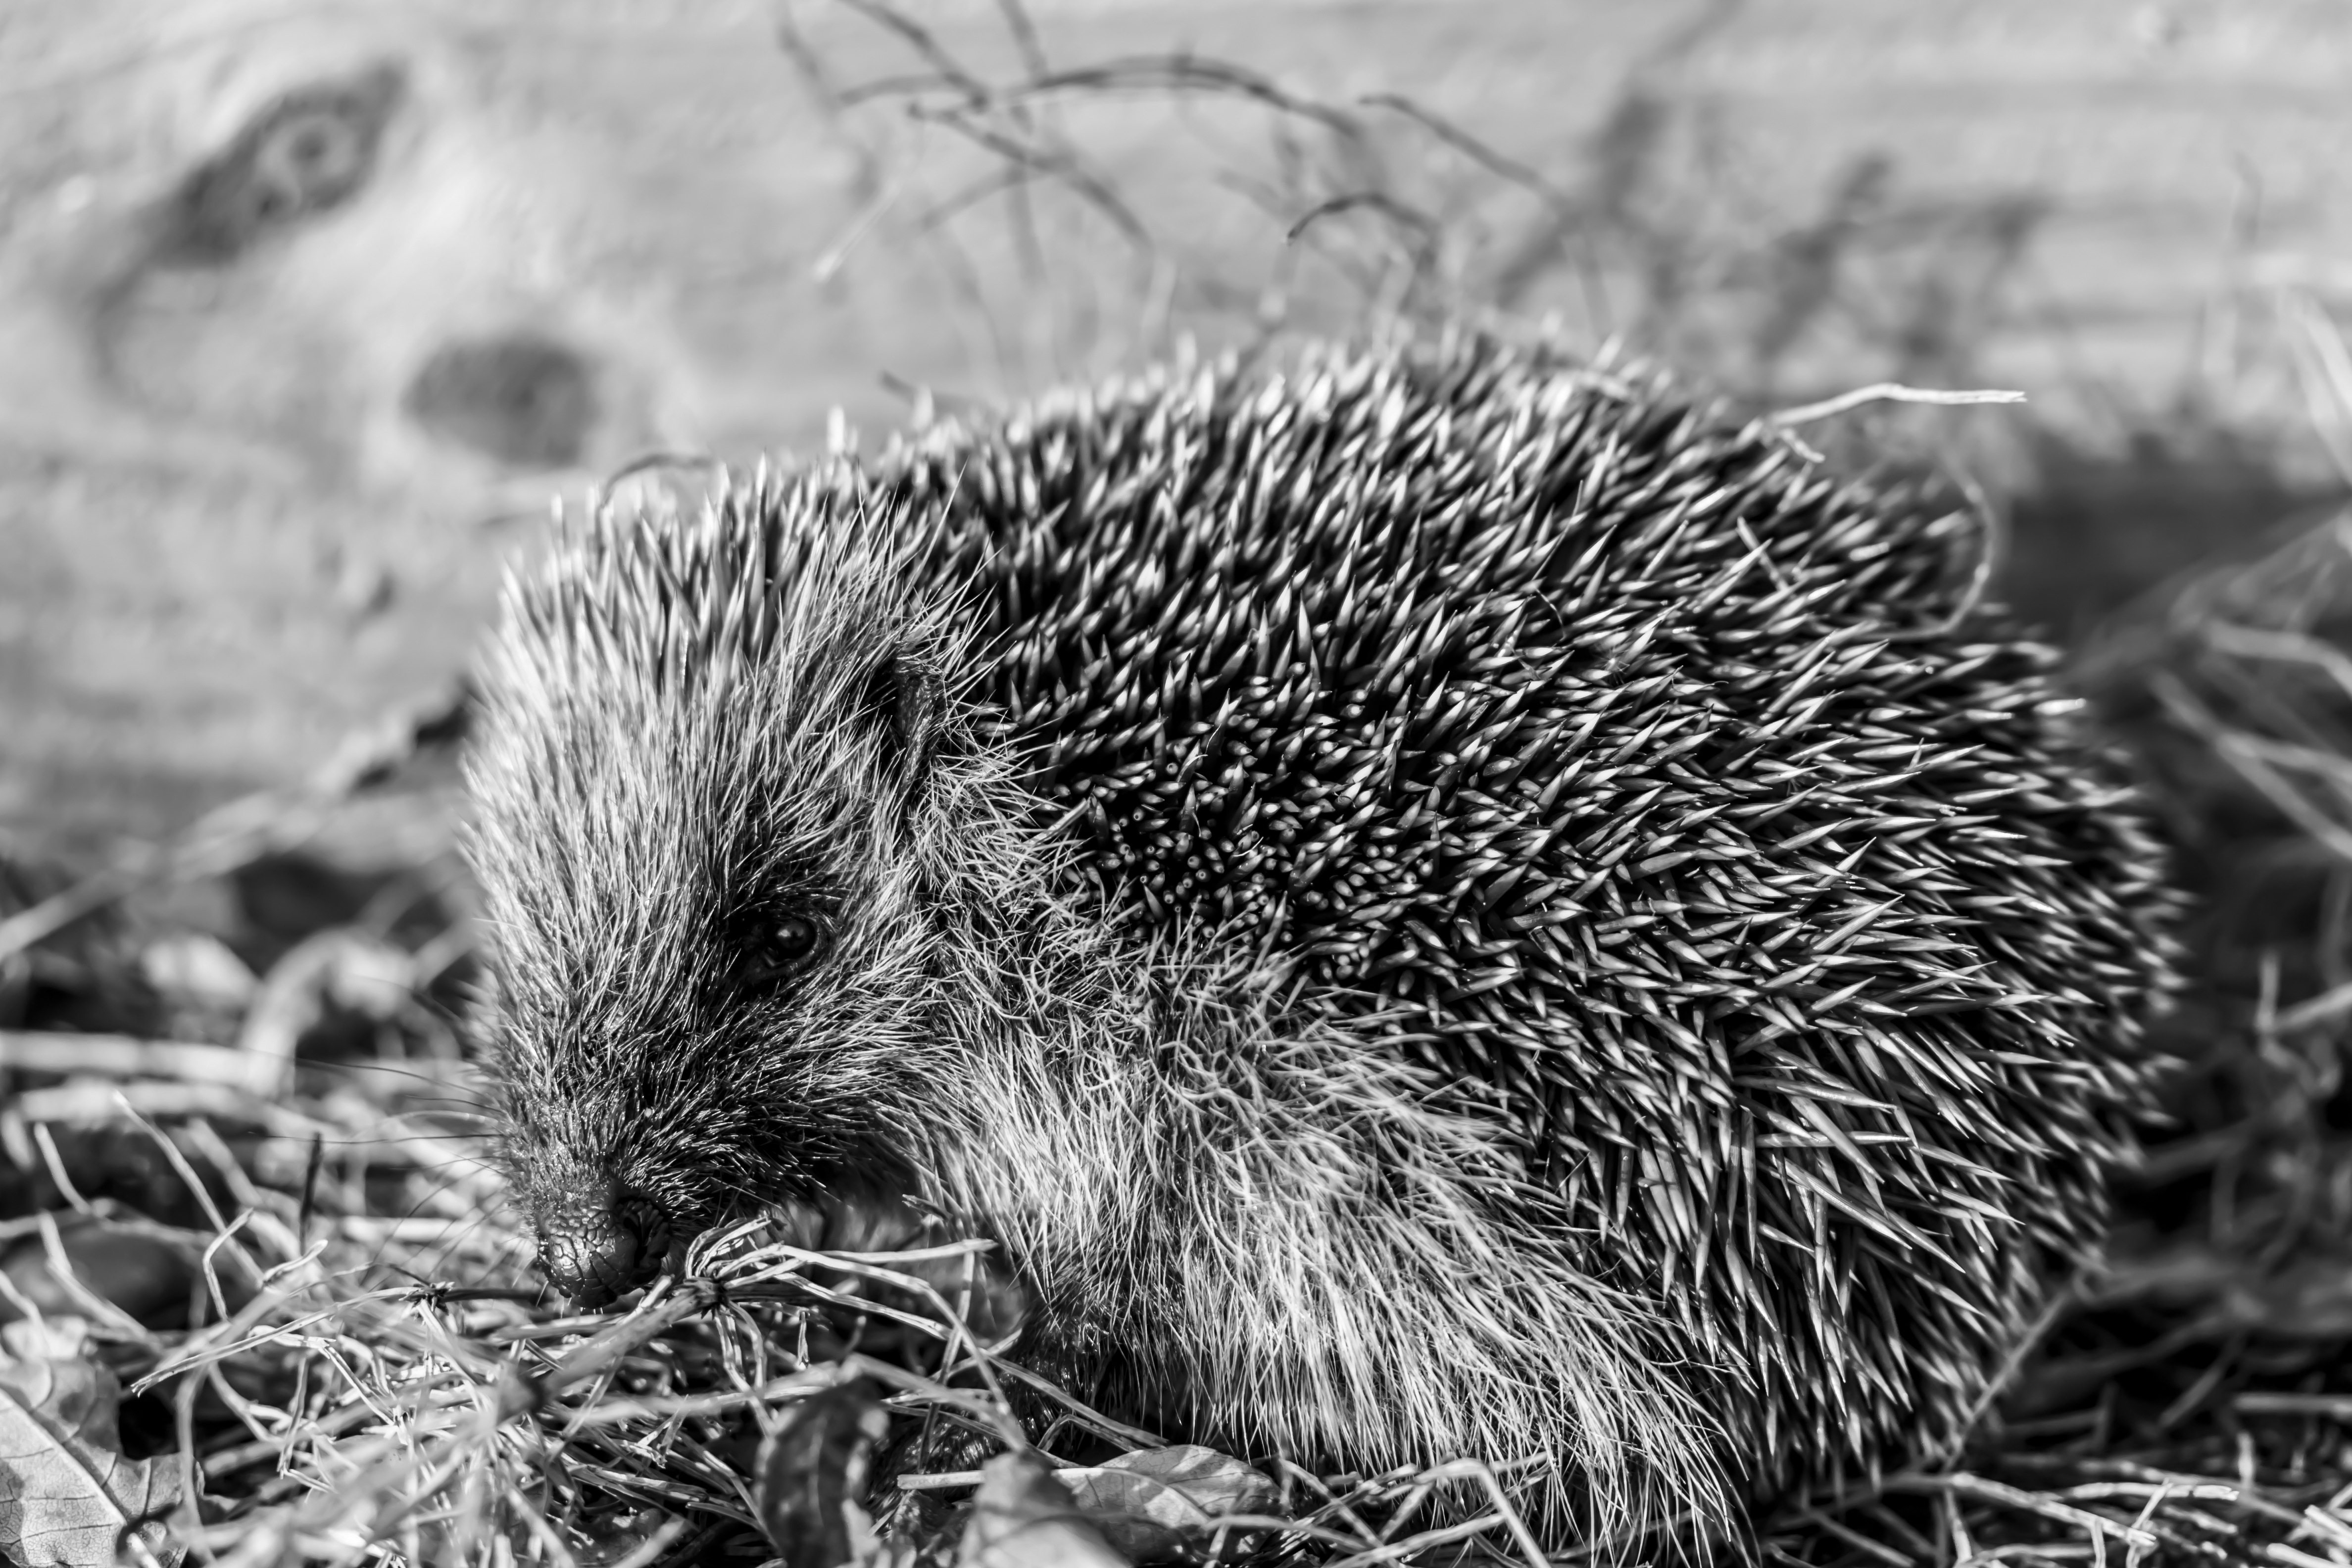
black and white, wildlife, mammal, monochrome, rodent, fauna, close up, uk, whiskers, hedgehog, vertebrate, peterborough, porcupine, monochrome photography, echidna, erinaceidae, domesticated hedgehog